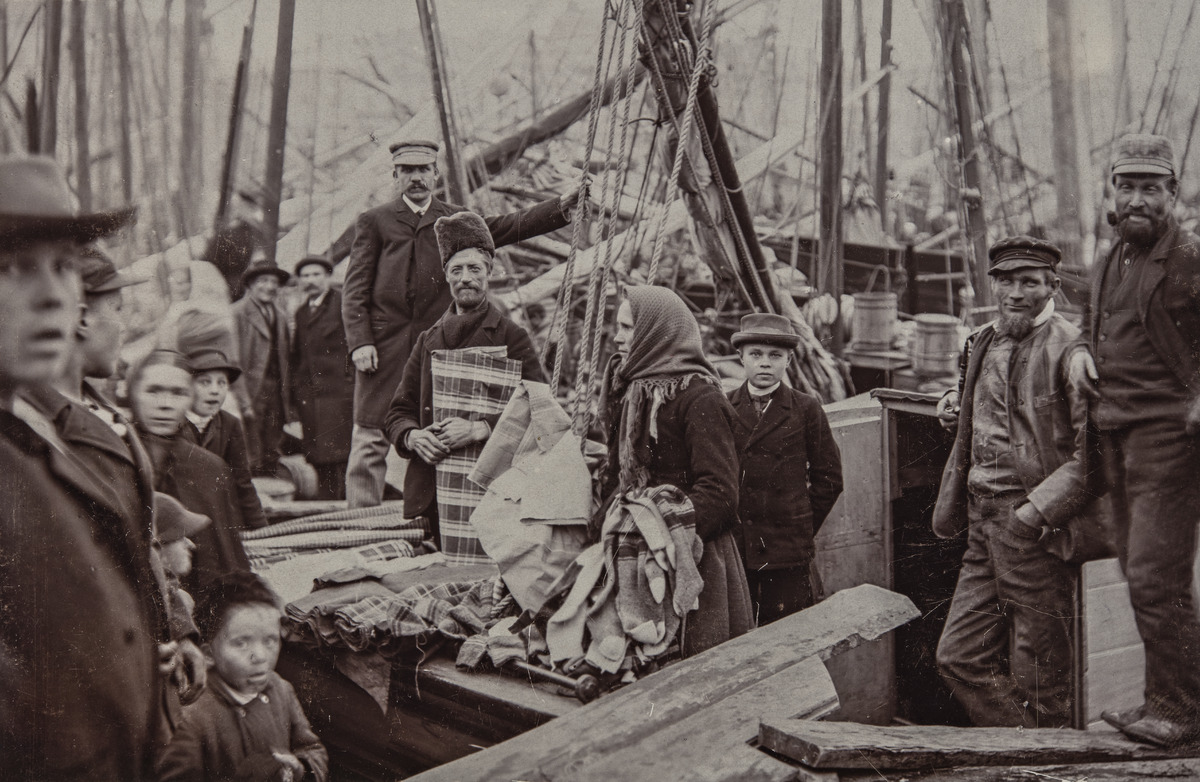
Kalamarkkinat Eteläsatamassa
sisällön kuvaus: Kalamarkkinat Eteläsatamassa. mustavalkoinen
Ajankohta: kuvausaika 1880 - 1890 -luvut
Paikka: Suomi, Uusimaa, Helsinki, Kaartinkaupunki Helsinki, Kauppatori
Aiheet: torit, torikauppa, kauppiaat, kankaat, sukat, kalastajat, laivat, purjelaivat